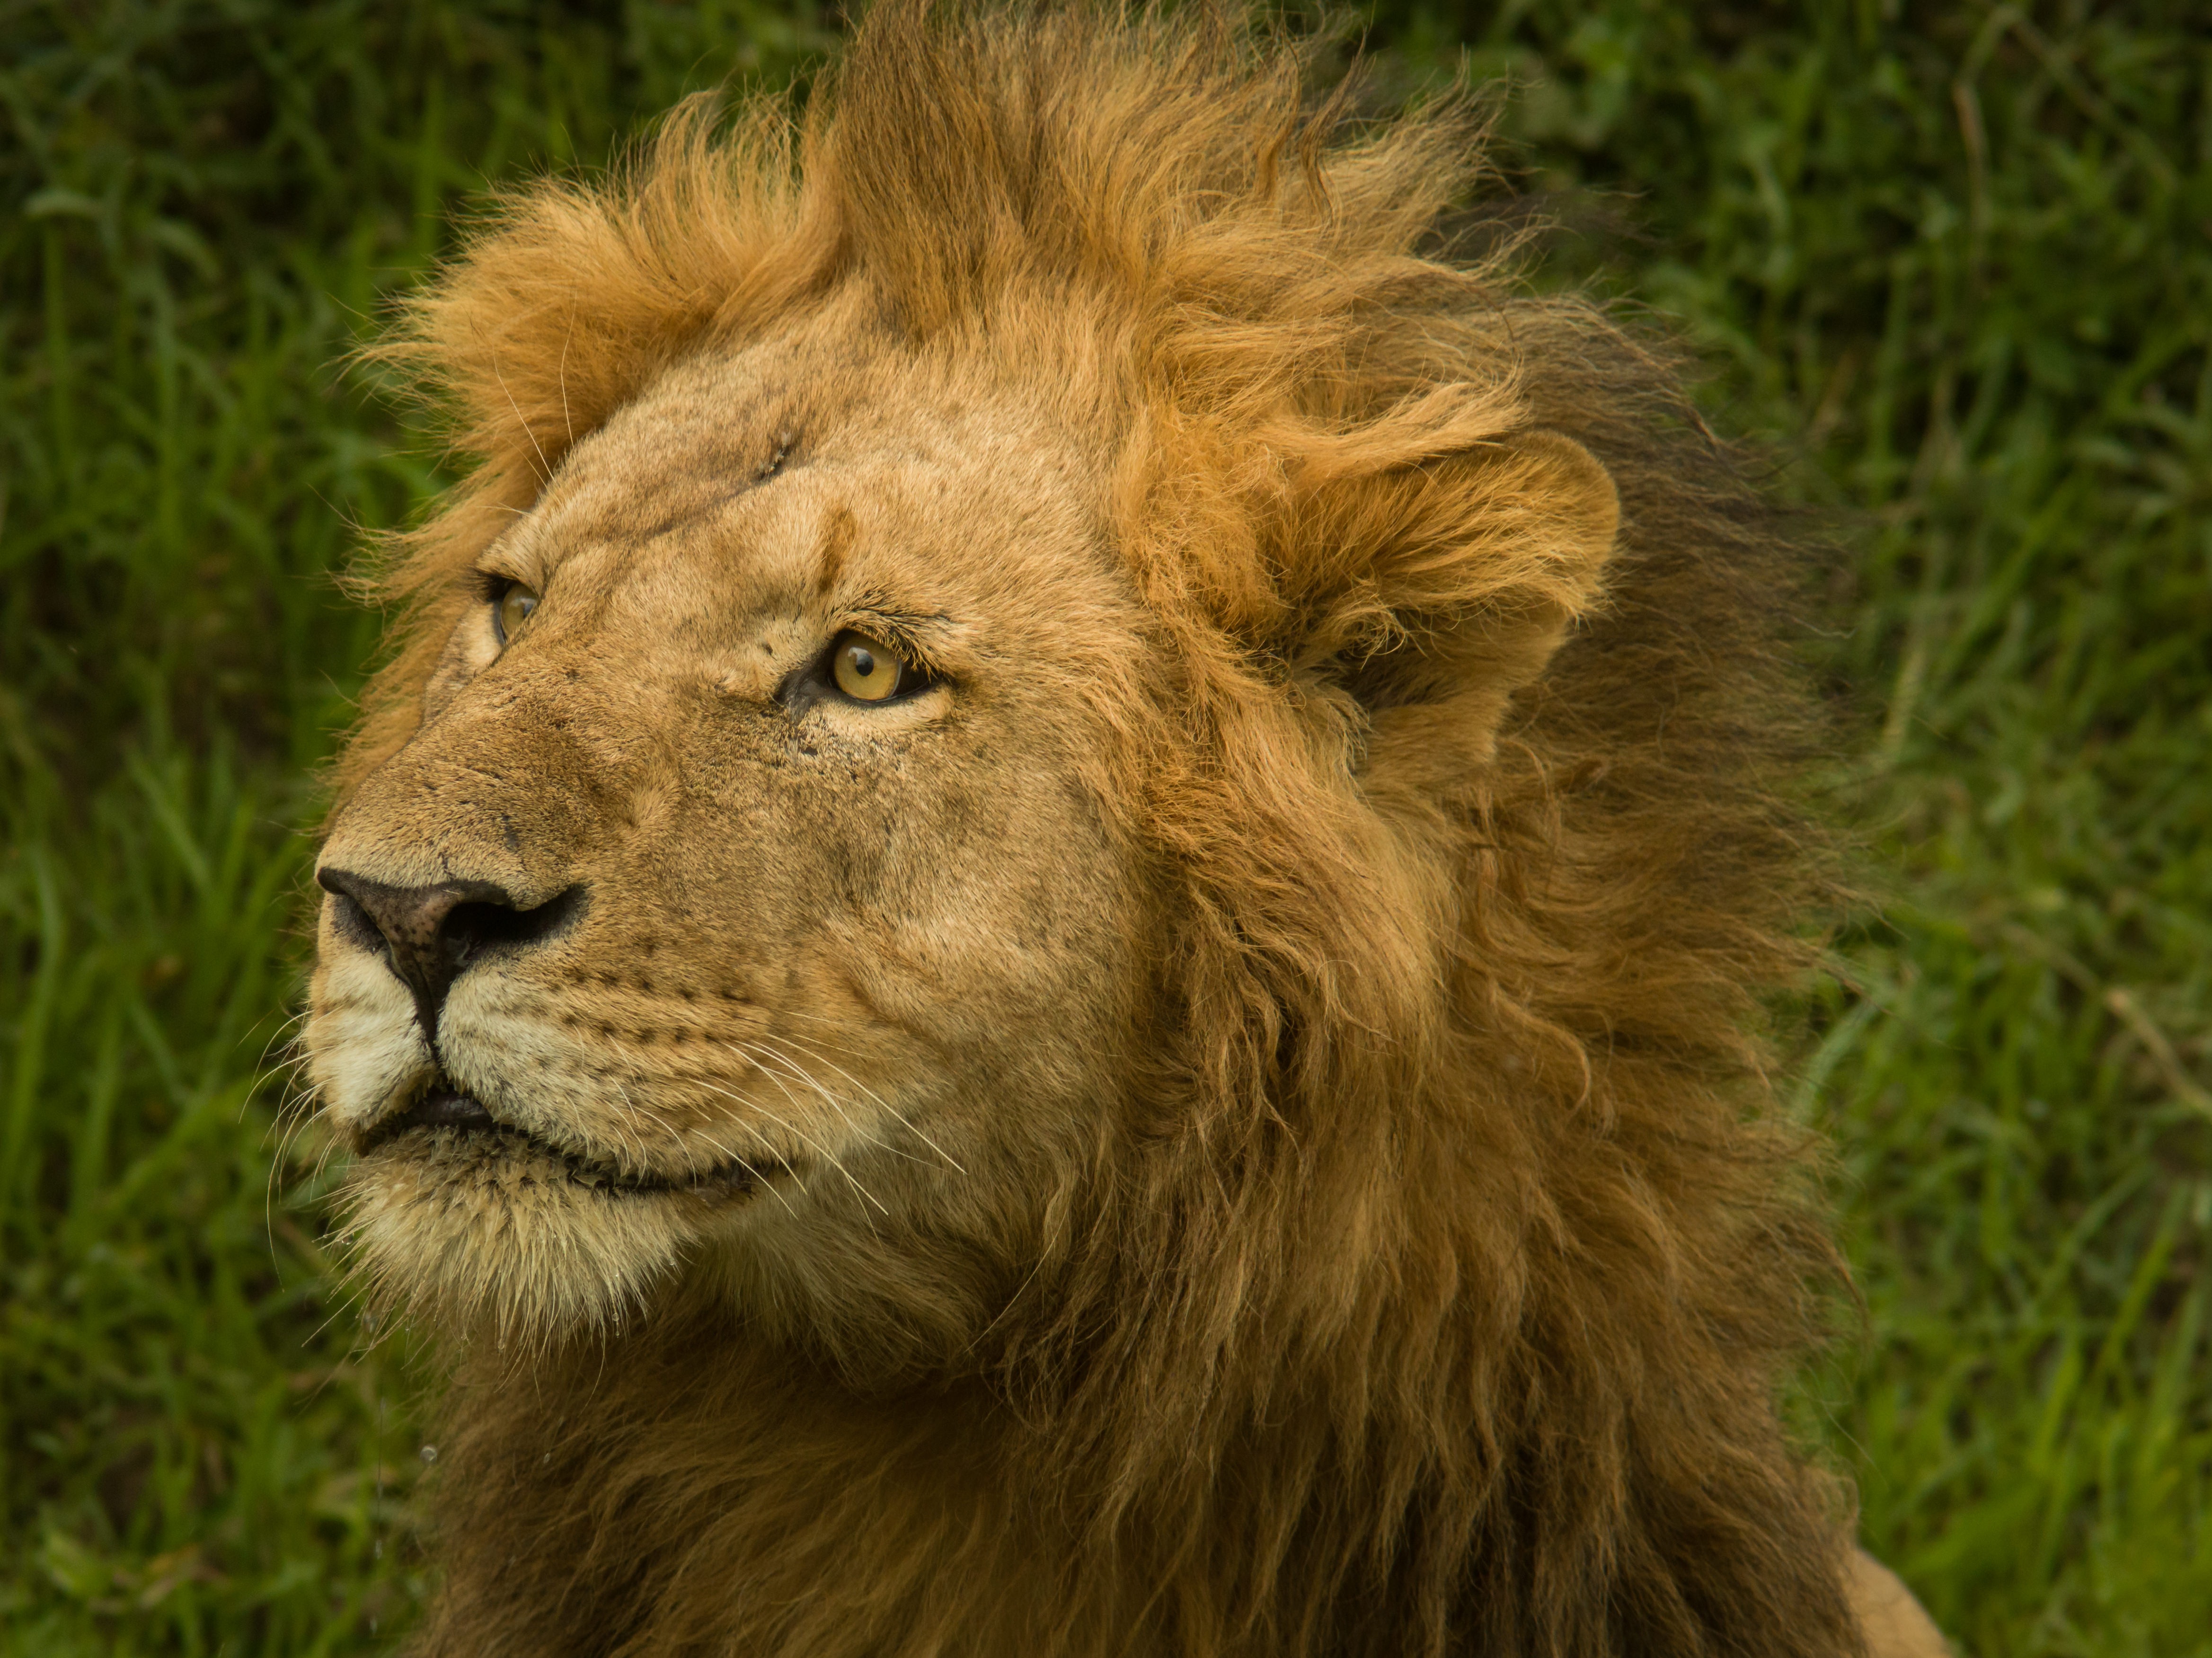
nature, grass, adventure, animal, wildlife, wild, zoo, fur, portrait, cat, mammal, mane, predator, fauna, savanna, lion, whiskers, grassland, eye, danger, vertebrate, big, carnivore, hunter, safari, king of the jungle, big cats, cat like mammal, dog breed group, masai lion